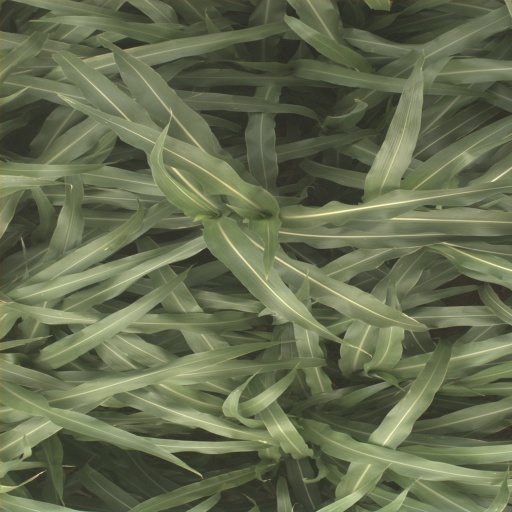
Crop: sorghum